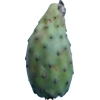
Label: cactus_fruit_green